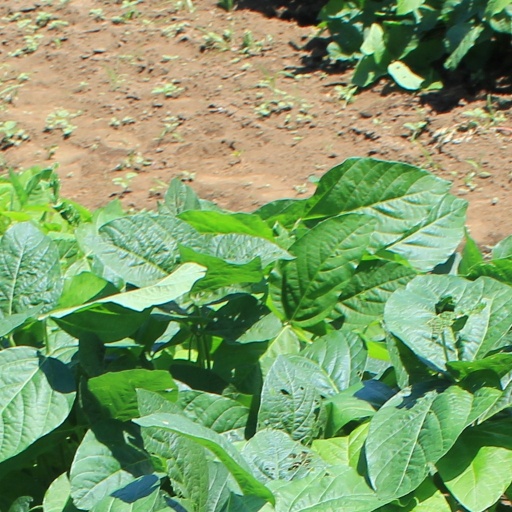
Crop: soybean